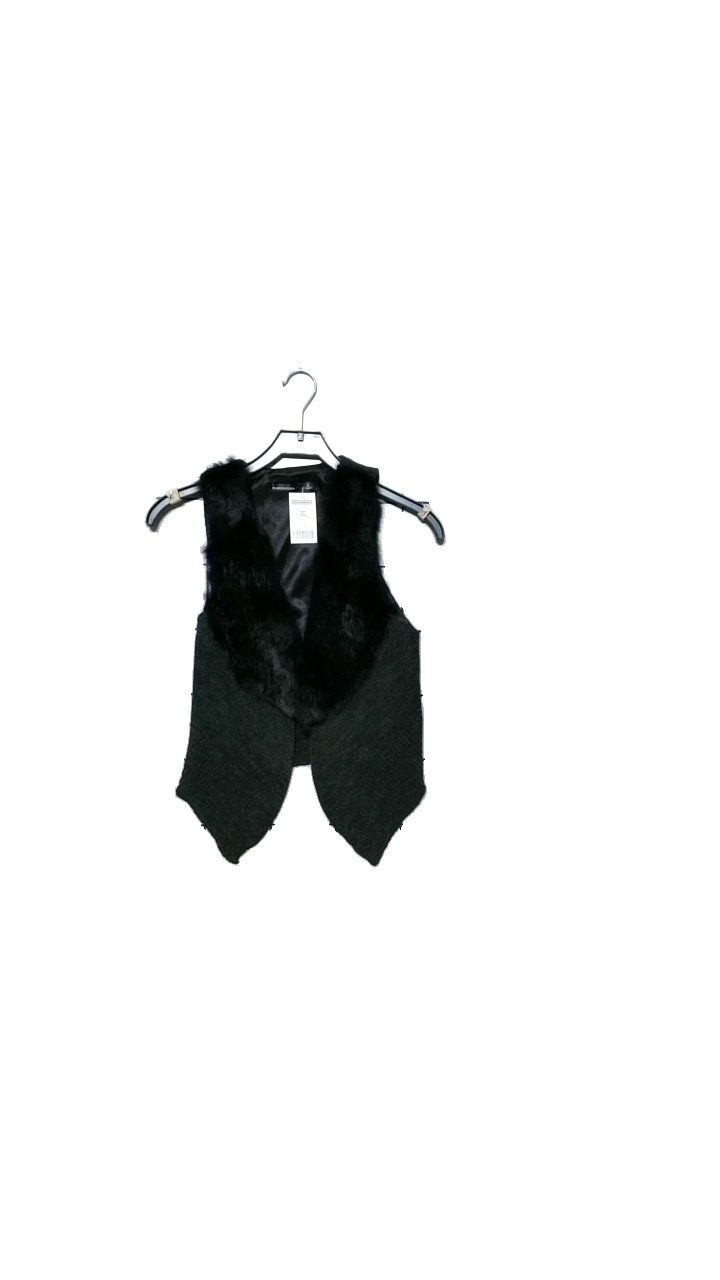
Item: Vest (Ladies)
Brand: Euromoda
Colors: Black
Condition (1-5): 5
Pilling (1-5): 5
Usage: Reuse
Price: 50-100